E. H. Bentall & Co

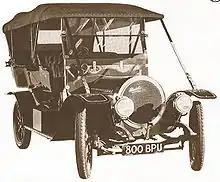
Bentall 16/20 tourer of 1908

In the early 20th century, Edmund Ernest Bentall, Edward's son, had started designing his own petrol engine to power agricultural machinery, which would prove popular as it used shared componentry and was economical to run. By 1904, car enthusiast Edmund, who had already owned a Georges Richard, a Daimler and a Singer, had designed two prototype cars in the corner of the Bentall's factory, using parts bought in. These cars were never sold and remained with the Bentall family. However the company saw this as an expansion plan, and in 1905 started developing prototypes using Crypto chassis frames and Lemoine axles, before progressing to cars using their own components. The initial design was shown at the 1906 Olympia Show on Stand 123. Bentall produced their own chassis and engine, but the bodies were produced by local firms Mannions of Chelmsford and Adams of Colchester.